Yellow Hair 2

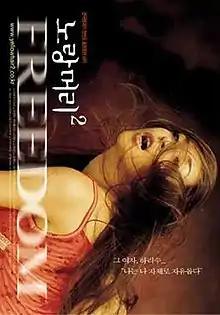
Theatrical poster

Yellow Hair 2 is a 2001 South Korean film, written, produced, and directed by Kim Yu-min. It is the sequel to Kim's 1999 film "Yellow Hair", though it does not continue the same story or feature any of the same characters. The original film gained attention when it was refused a rating due to its sexual content, requiring some footage to be cut before it was allowed a public release. "Yellow Hair 2" attracted no less attention from the casting of transgender actress Harisu in her first major film role.